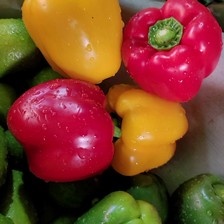
Label: capsicum